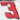
Number: 3